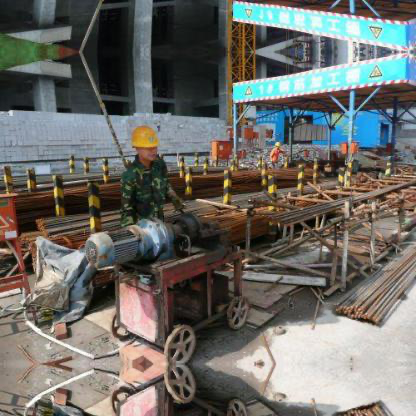
Objects in the image:
label: helmet